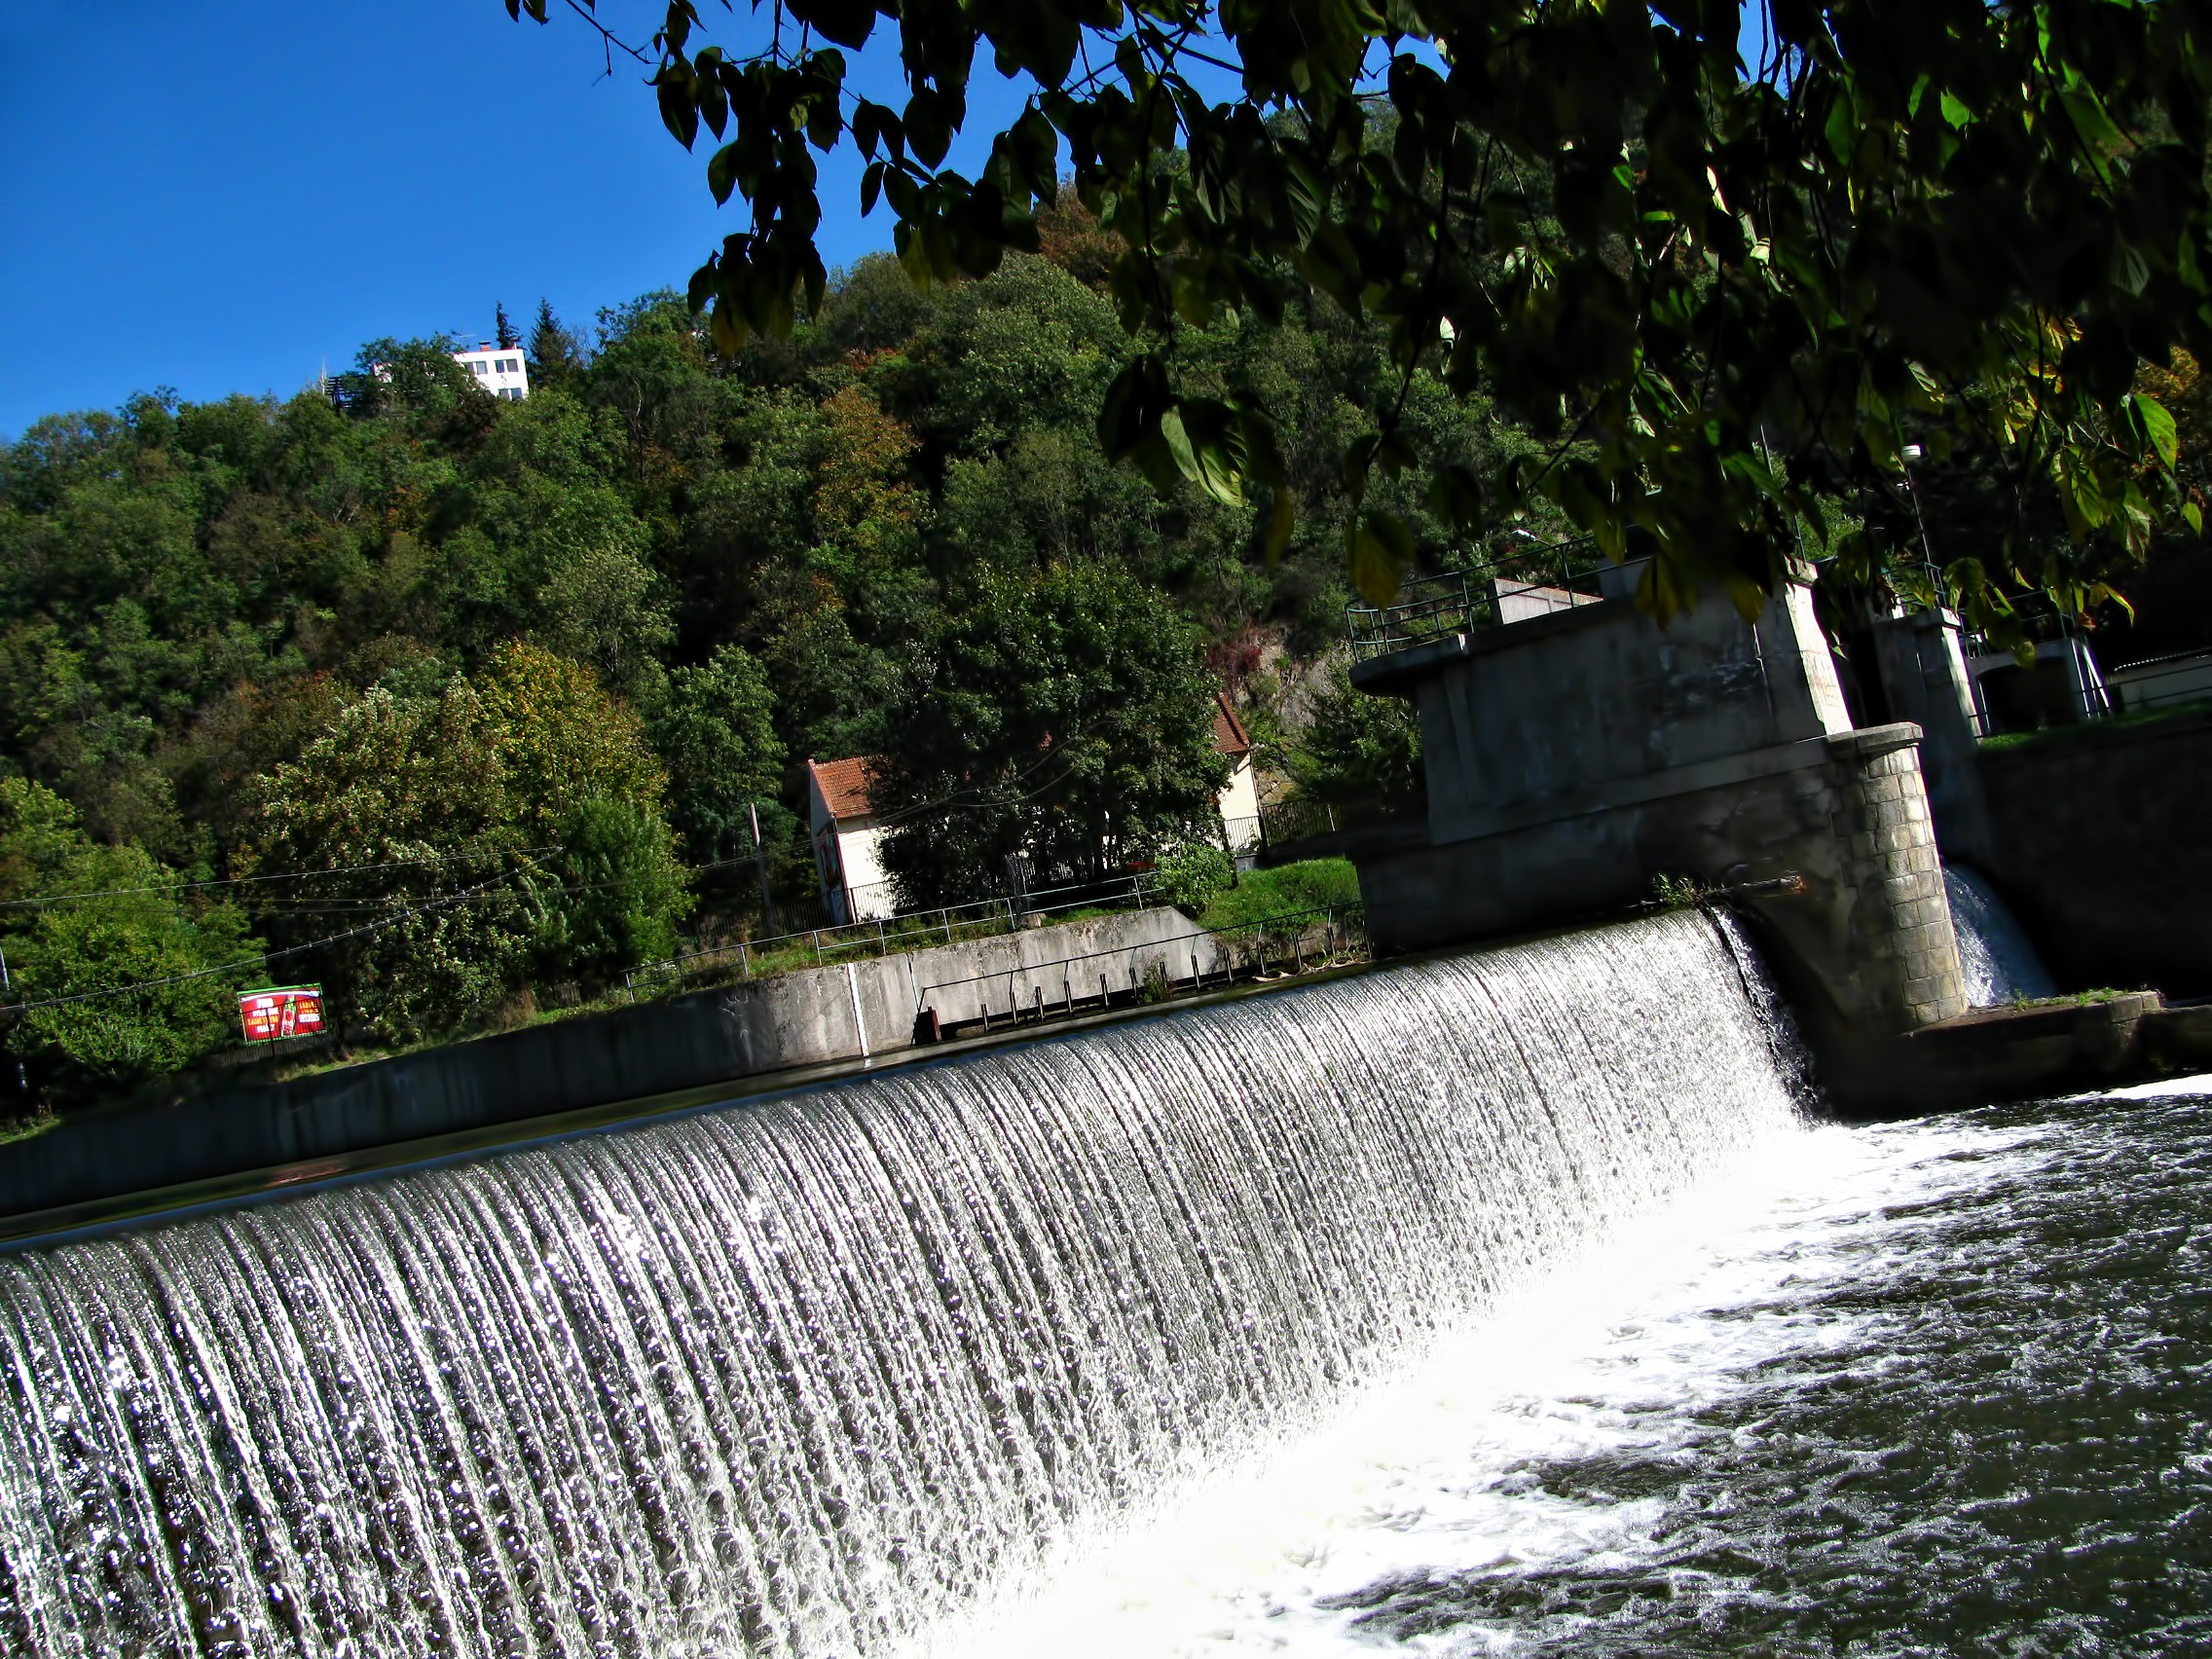
landscape, tree, water, nature, waterfall, liquid, sky, river, canal, flow, cascade, flowing, autumn, blue, reservoir, waterway, colors, natural water, water feature, sunny day, sluice